Thimphu

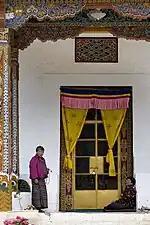
Typical Bhutanese decorated entrance door.

Over the last 50 years, since its establishment as the capital of Bhutan, Thimphu has witnessed expansion, initially at a slow pace, then rapidly after the country was opened up to the outside world after the coronation of the fourth King, Jigme Singye Wangchuck. Broadly, the city's natural systems are under three categories: natural (forest, bush cover, river, and watersheds), agricultural (orchards, rice paddies, grazing lands) and recreational (public open space, parks, stadium).